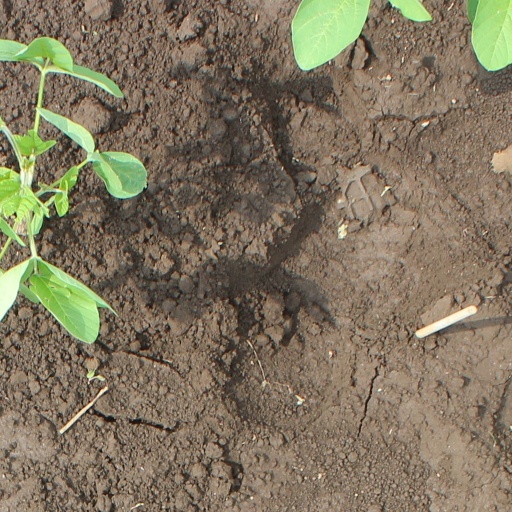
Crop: soybean